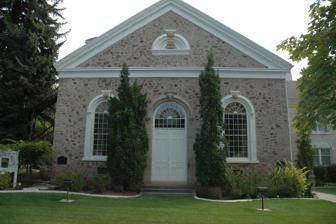
Building: Providence LDS Chapel and Meetinghouse
Country: United States of America
Year built: 1869
United States historic place Providence LDS Chapel and Meetinghouse U.S. National Register of Historic Places The building in 2015 Show map of Utah Show map of the United States Location 20 South Main Street, Providence, Utah Coordinates 41°42′28″N 111°49′00″W / 41.70778°N 111.81667°W / 41.70778; -111.81667 ( Providence LDS Chapel and Meetinghouse ) Area 1.4 acres (0.57 ha) Built 1869 ( 1869 ) Built by Henry Bullock, Henry Theurer, William Fife Architect James H. Brown Architectural style Greek Revival, Colonial Revival NRHP reference No. 82004112 Added to NRHP February 11, 1982 The Providence LDS Chapel and Meetinghouse is a historic building in Providence, Utah . It was built in 1869–1873, before Utah became a state , as a chapel and meetinghouse for the Church of Jesus Christ of Latter-day Saints . It was designed in the Greek Revival style by James H. Brown. The roof was built by Henry Bullock, Henry Theurer, and William Fife. A two-story extension was built in 1925, and it was designed in the Colonial Revival style. The building remained the property of the LDS Church until 1967. It has been listed on the National Register of Historic Places since February 11, 1982. References